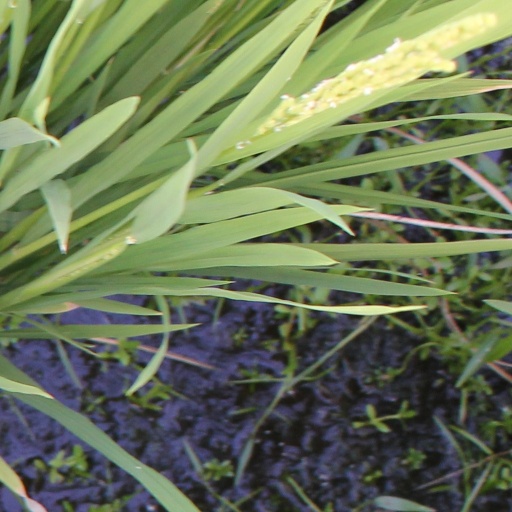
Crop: rice